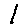
Label: 1